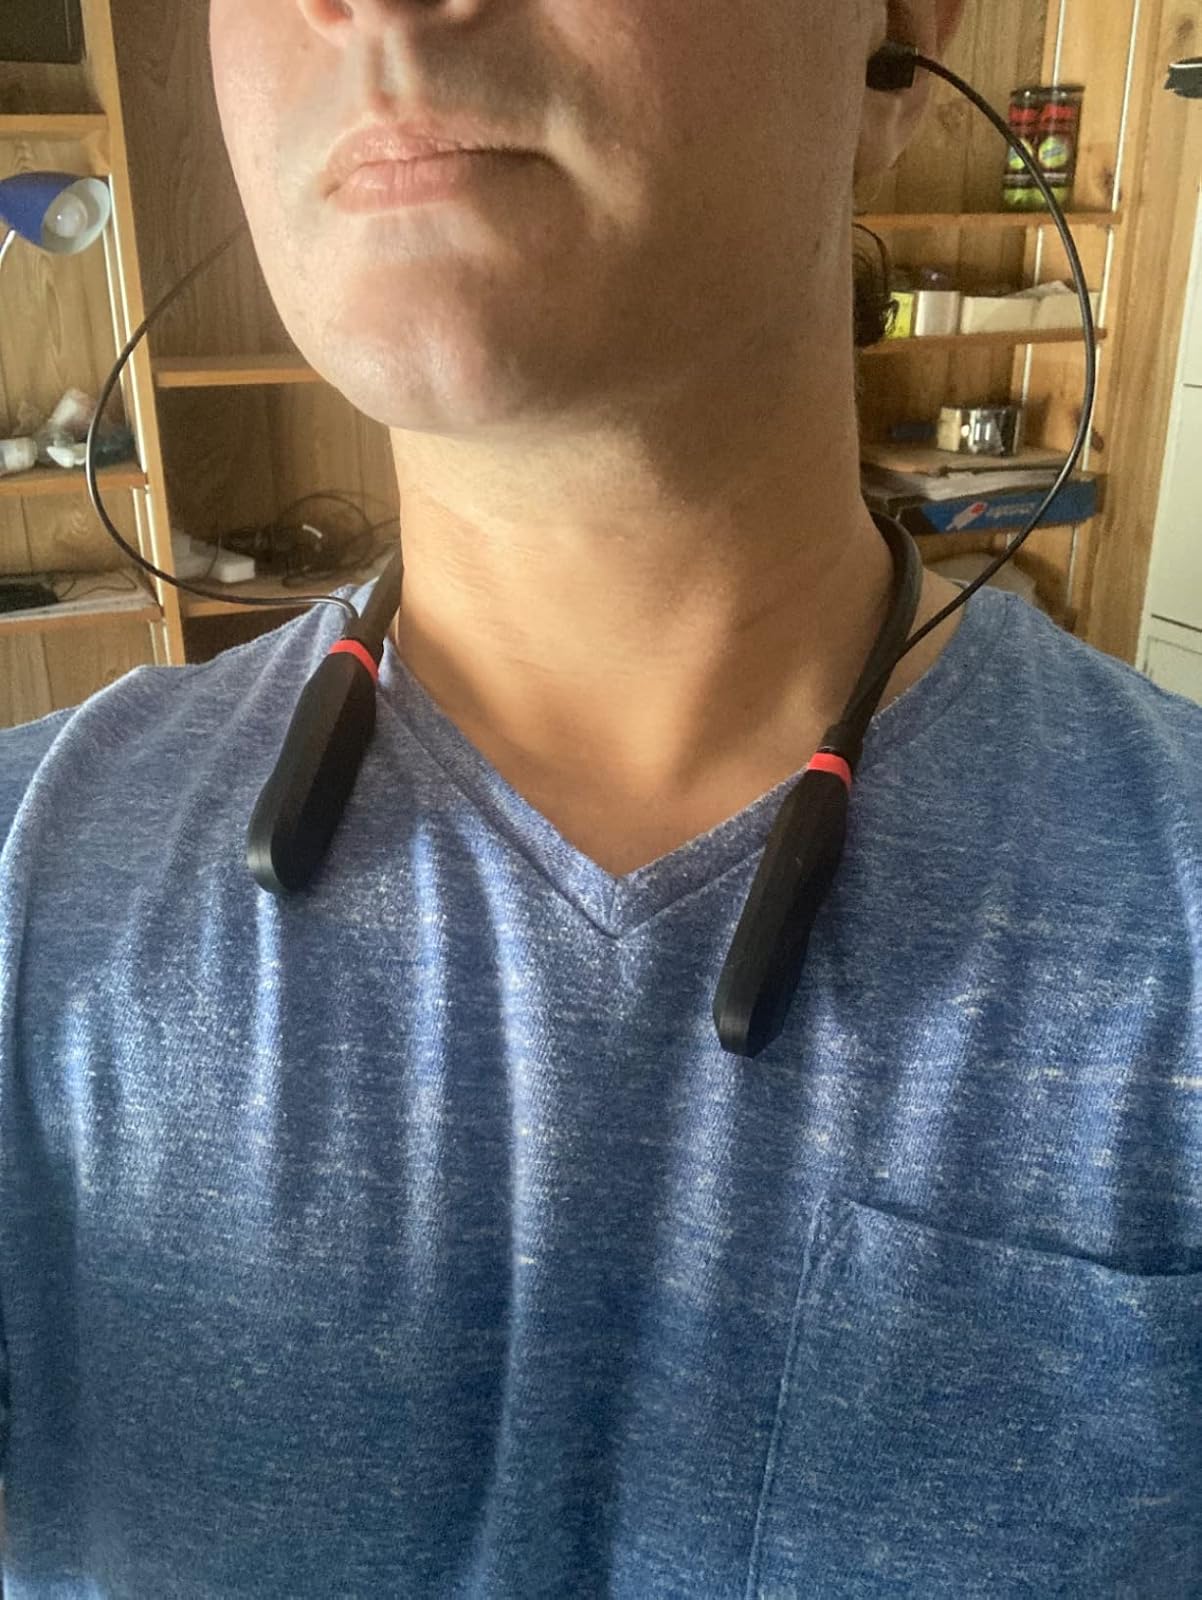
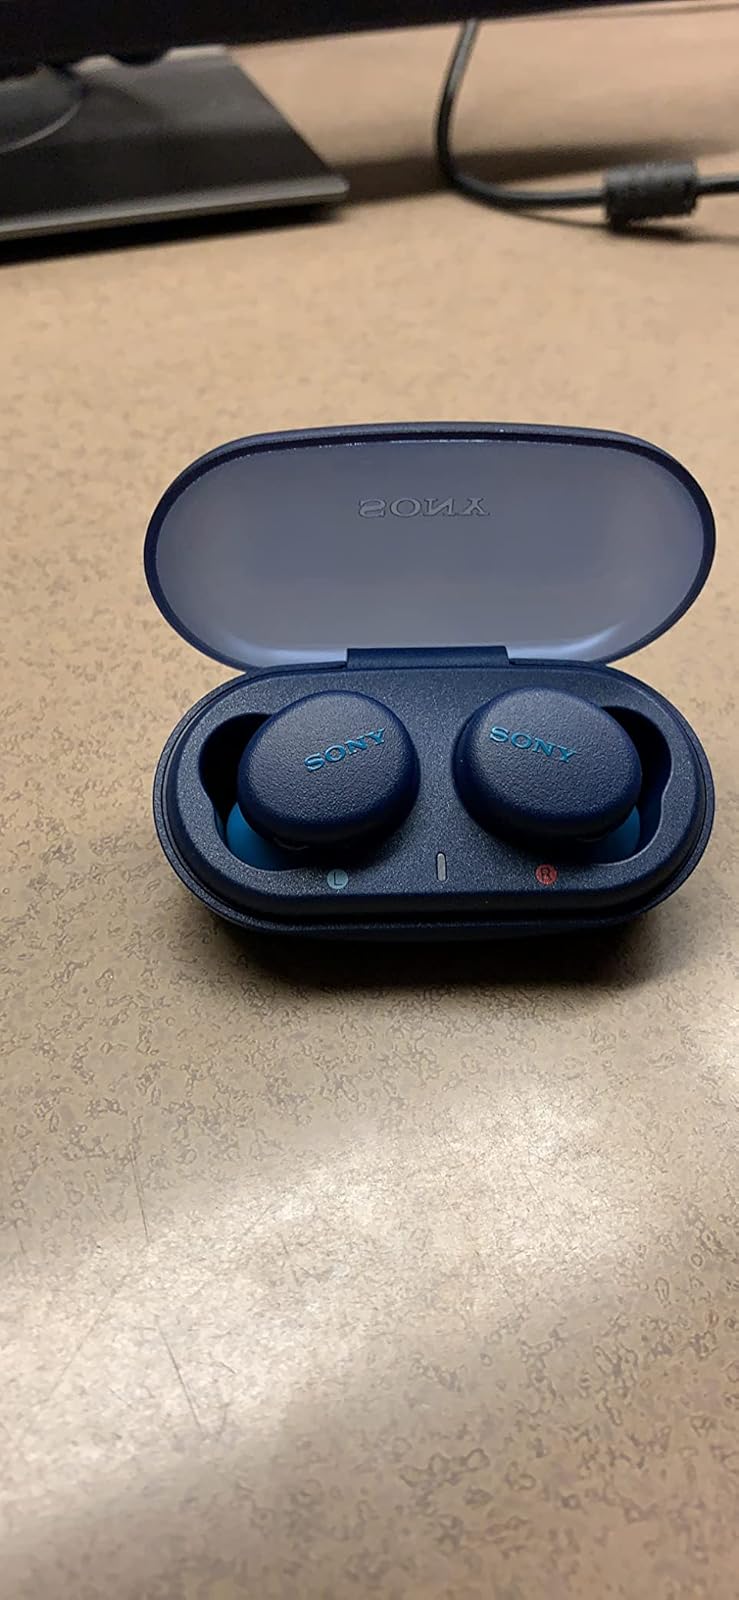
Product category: earbuds
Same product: no